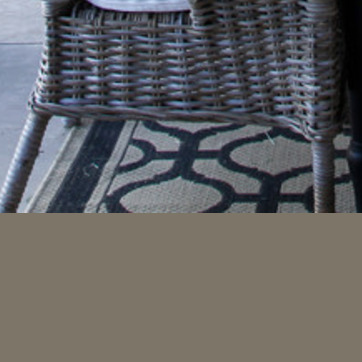
Material: carpet